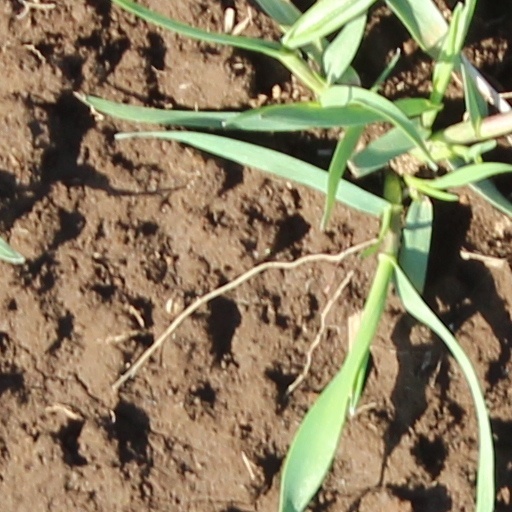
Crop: wheat